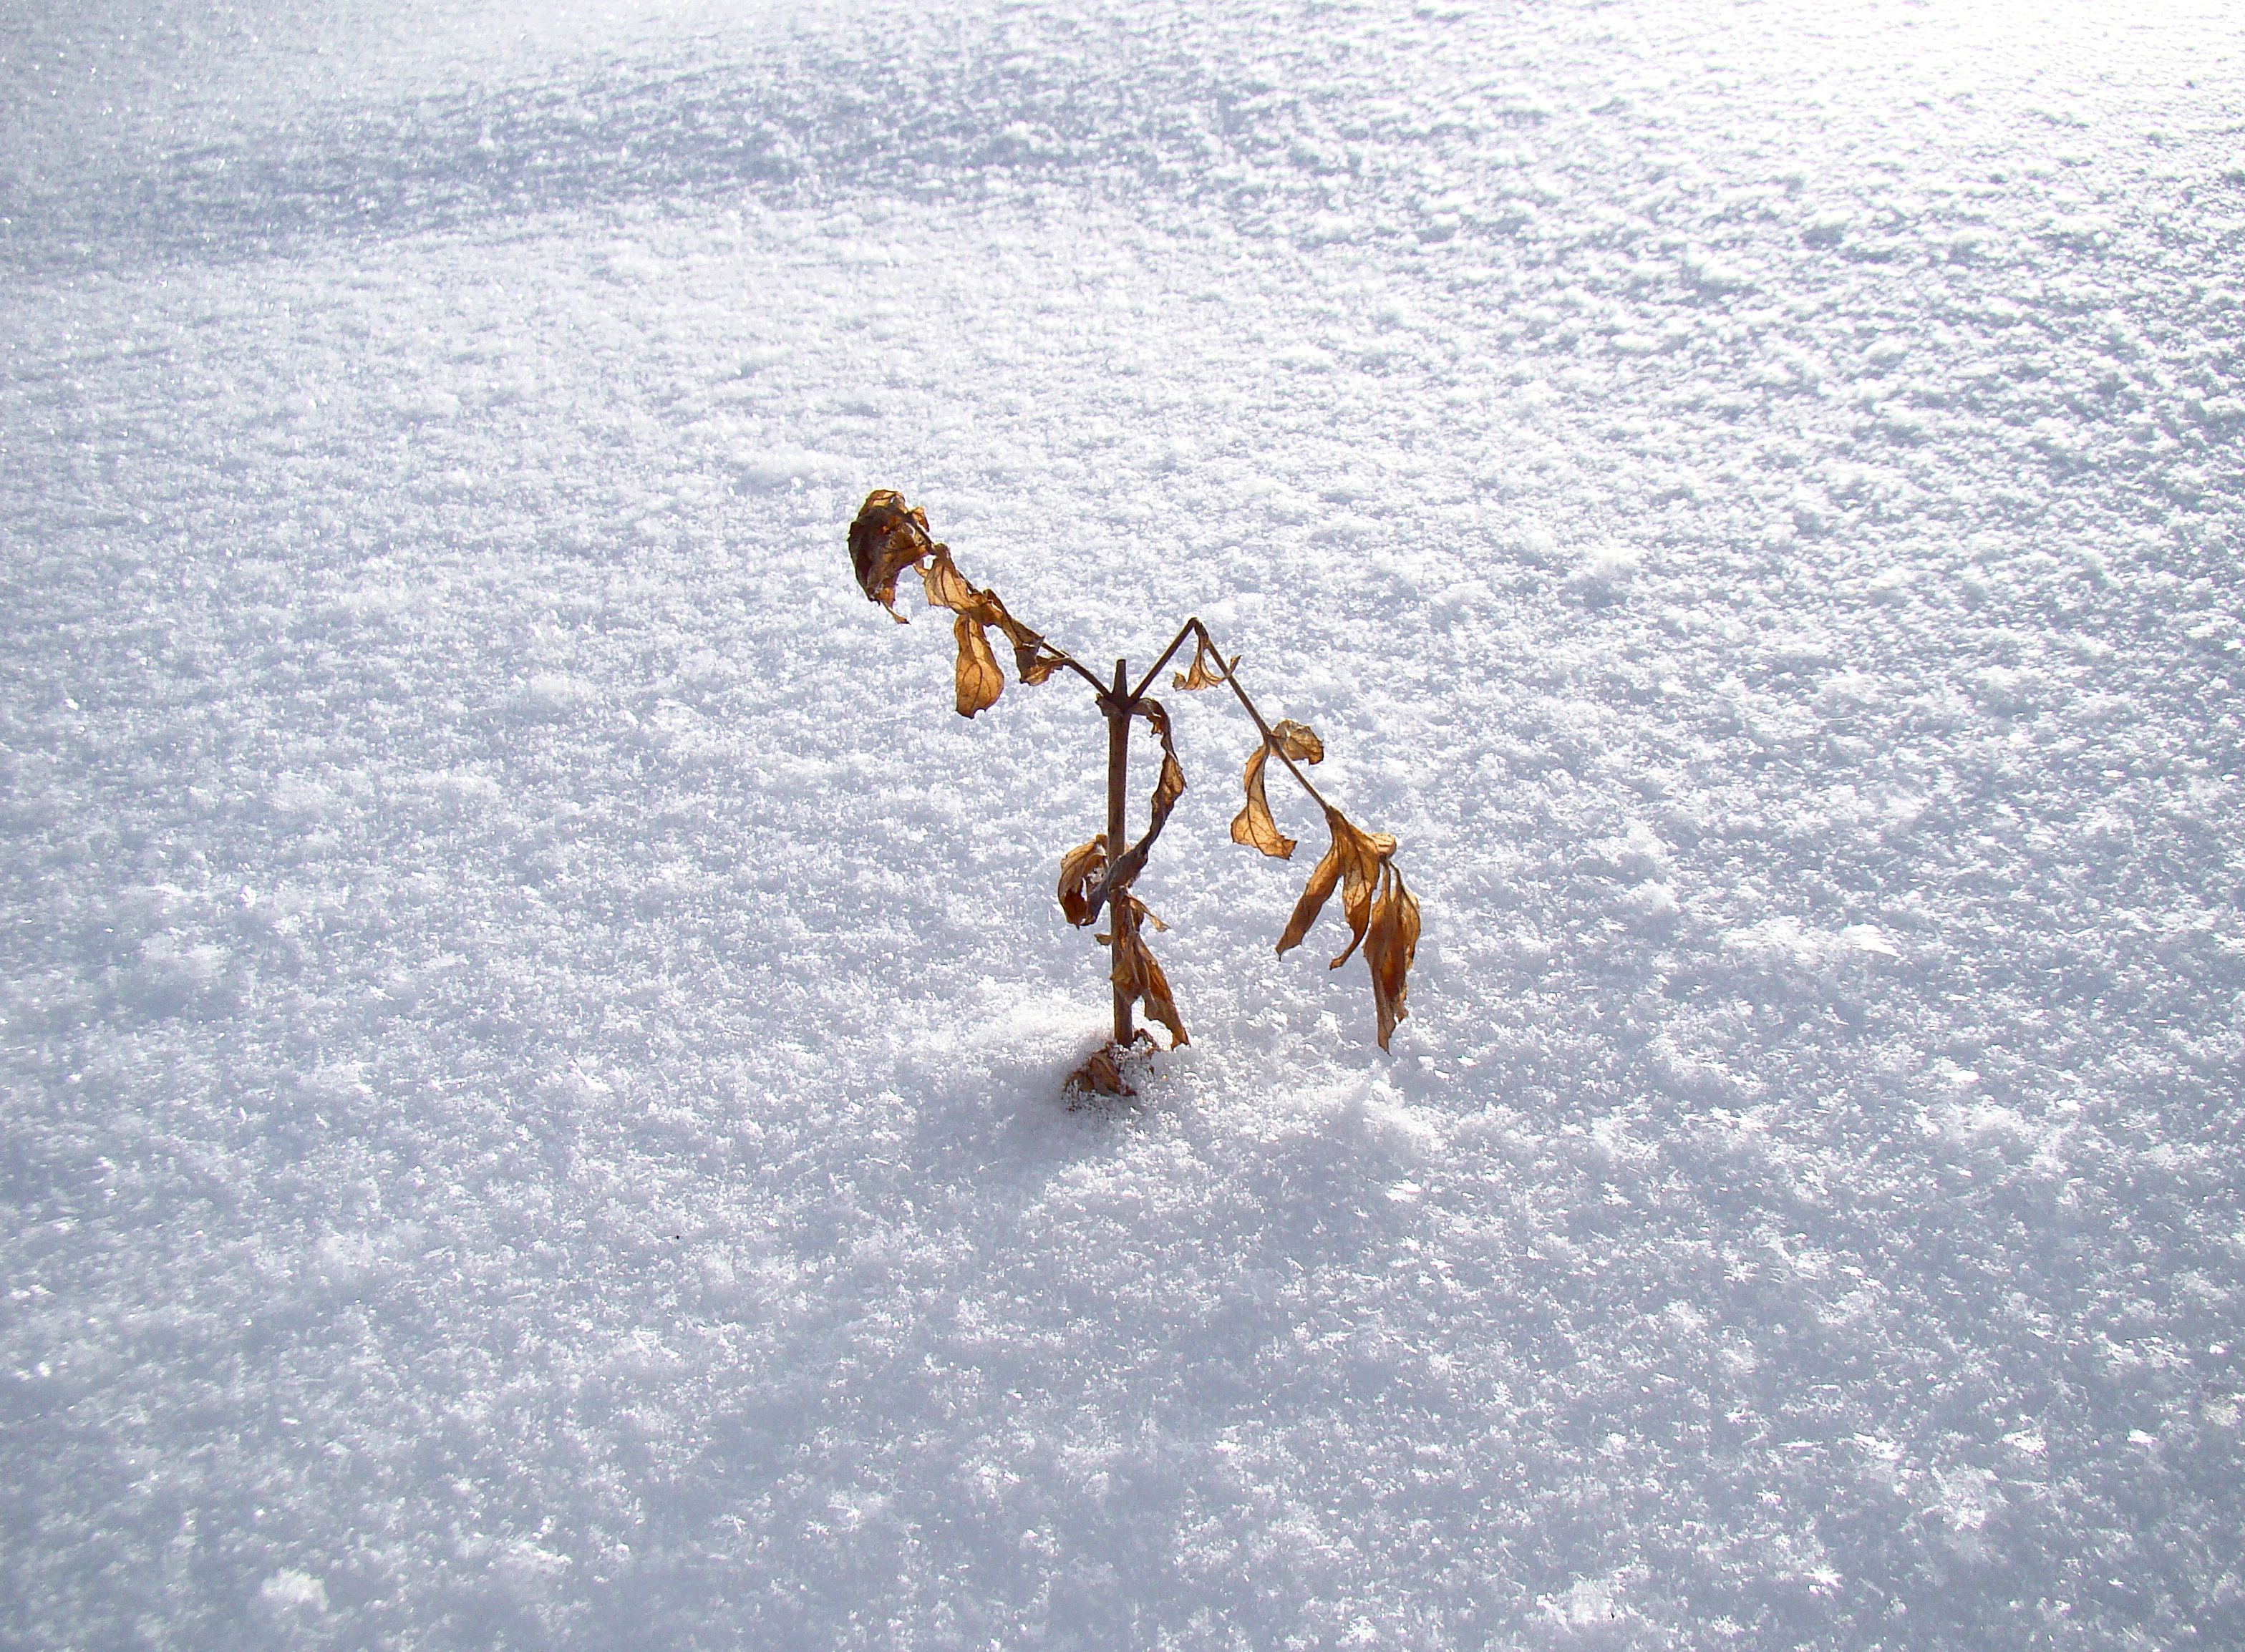
snow, cold, winter, white, frost, bush, ice, weather, season, loneliness, beech, freezing, the silence, invoice, zmro ony